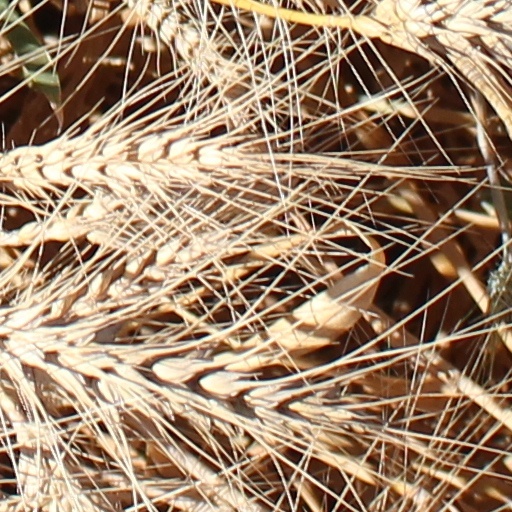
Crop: wheat